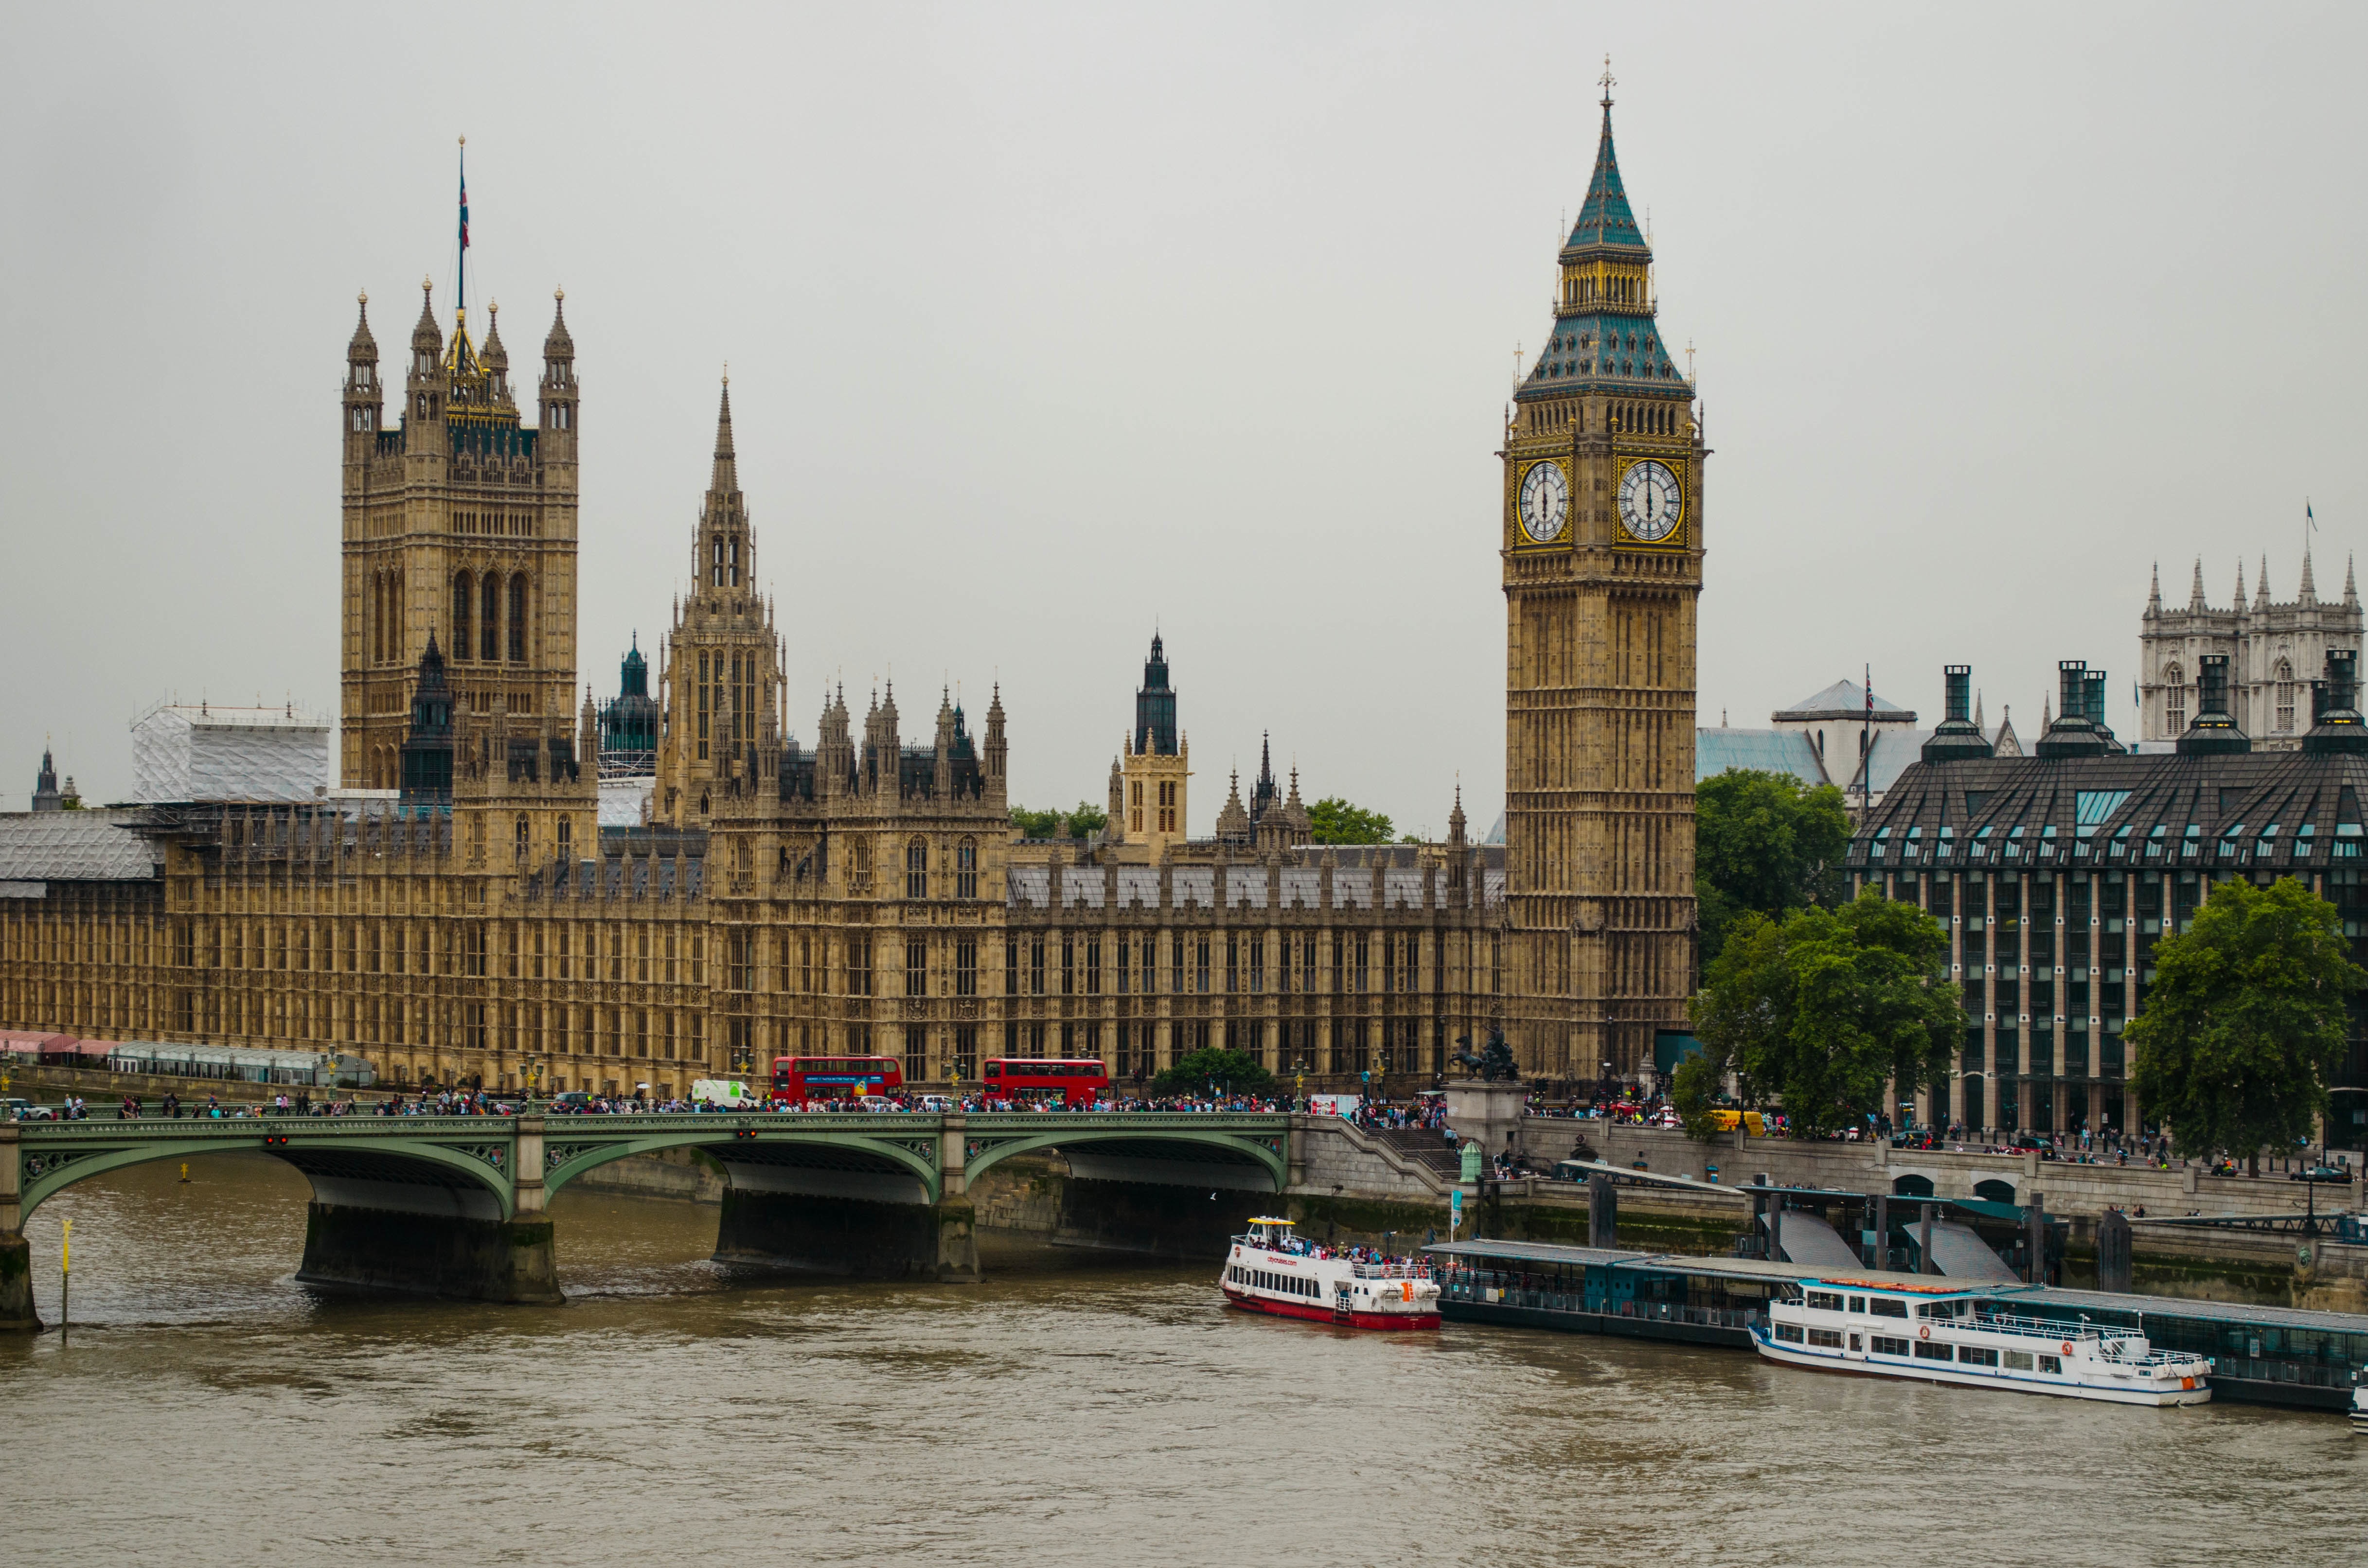
city, river, canal, cityscape, travel, reflection, vehicle, landmark, tourism, waterway, tours